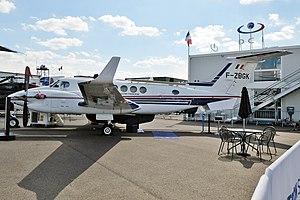
La Direction générale des Douanes et Droits indirects est une administration publique française sous tutelle du ministère de l'Action et des Comptes publics.